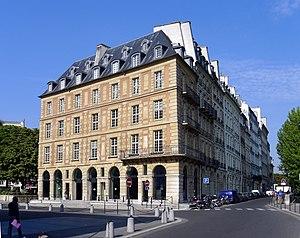
Hôtel de Harlay (2 rue de Harlay et 19 quai de l'Horloge) - Paris Ier This building is inscrit au titre des Monuments Historiques. It is indexed in the Base Mérimée, a database of architectural heritage maintained by the French Ministry of Culture,
L’île de la Cité est une île située sur la Seine, en plein cœur de Paris. Elle est considérée comme l'antique berceau de la ville de Paris, autrefois Lutèce. Elle appartient aux 1ᵉʳ et 4ᵉ arrondissements. Le chroniqueur Gui de Bazoches l'évoquait en 1190 comme étant « la tête, le cœur et la moelle de Paris ».
Le quai de l'Horloge est une voie située sur l’île de la Cité, dans le 1ᵉʳ arrondissement de Paris.
Cet article recense les monuments historiques du 1ᵉʳ arrondissement de Paris, en France.